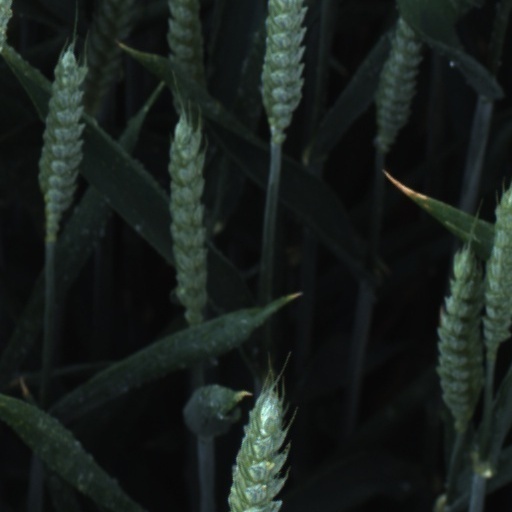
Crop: wheat